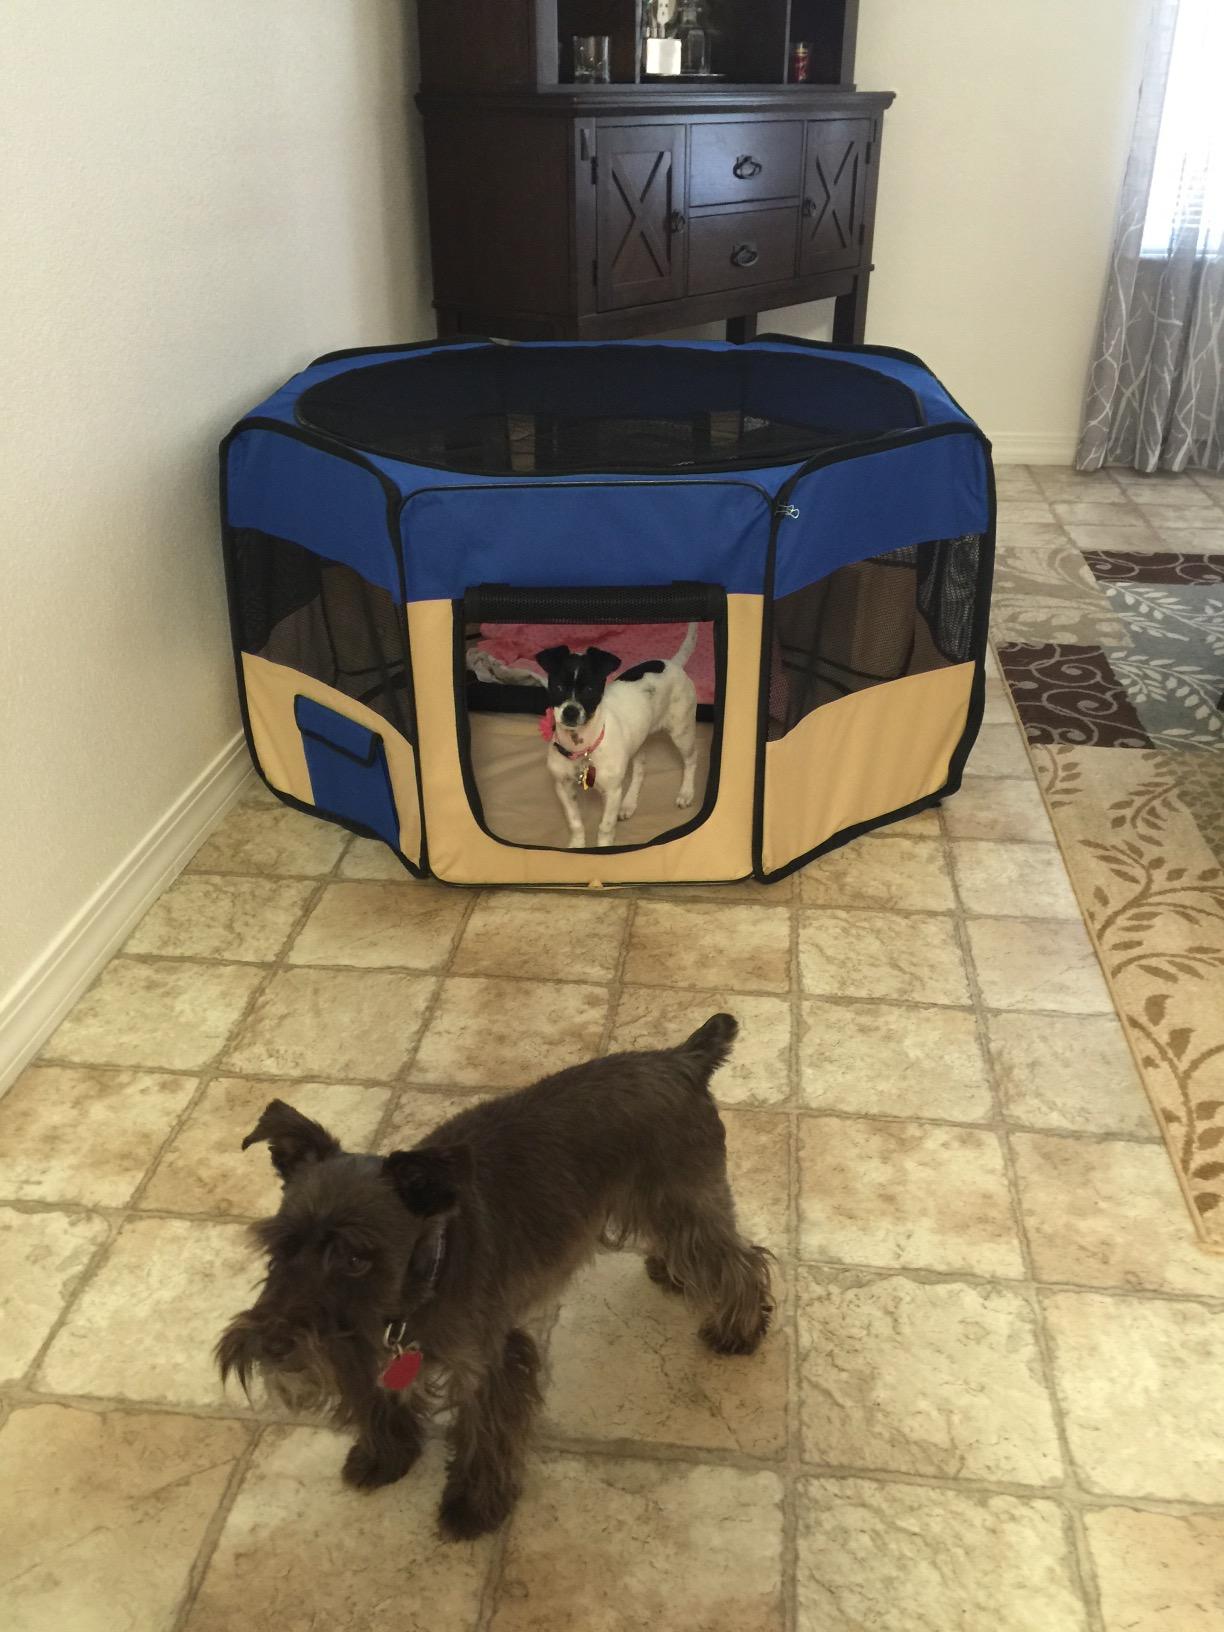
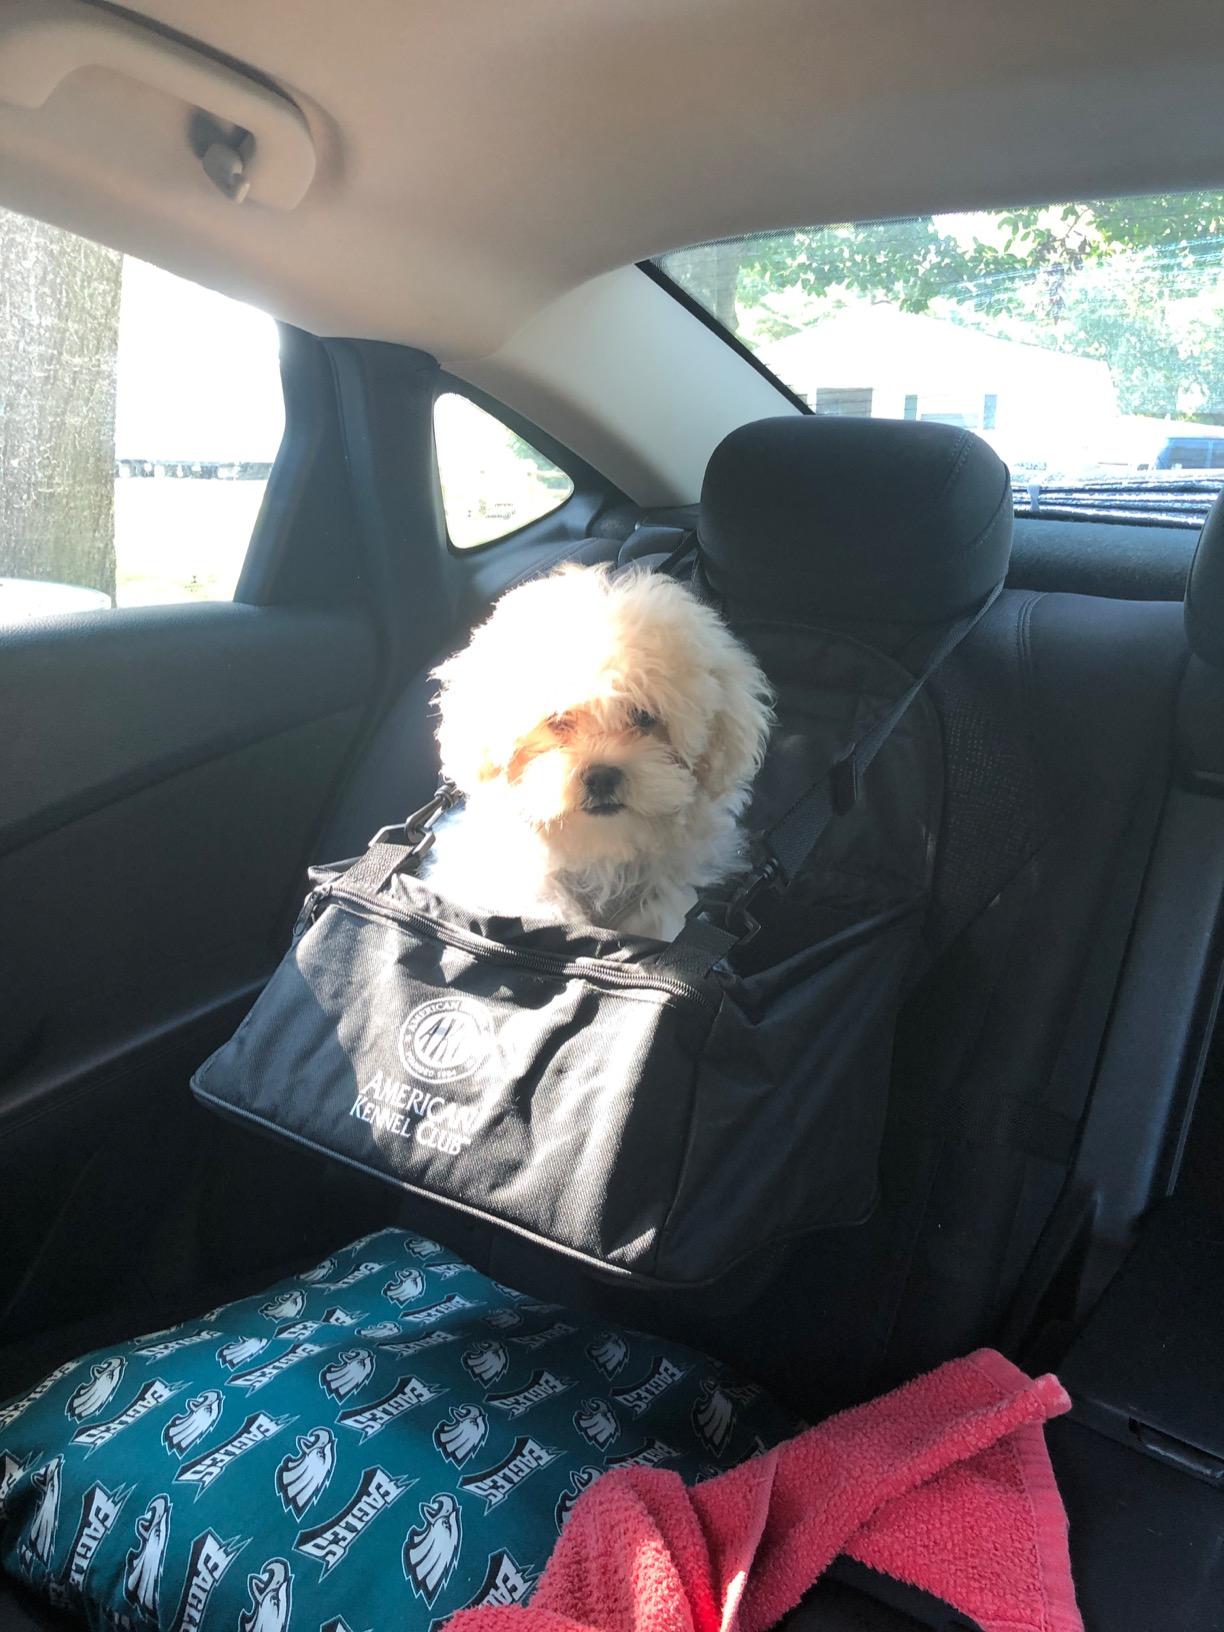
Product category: items_kennel
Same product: no